List of cities and towns in Belarus

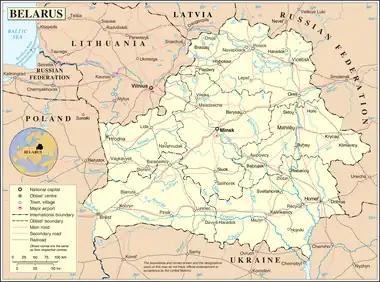
Map of the Republic of Belarus

This is a list of cities and towns in Belarus. Neither the Belarusian nor the Russian language makes a distinction between "city" and "town" as English does; the word "horad" or "gorod" is used for both.